Feral goat

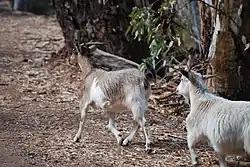
Feral goats in South Australia

The feral goat is the domestic goat (Capra hircus) when it has become established in the wild. Feral goats occur in many parts of the world.